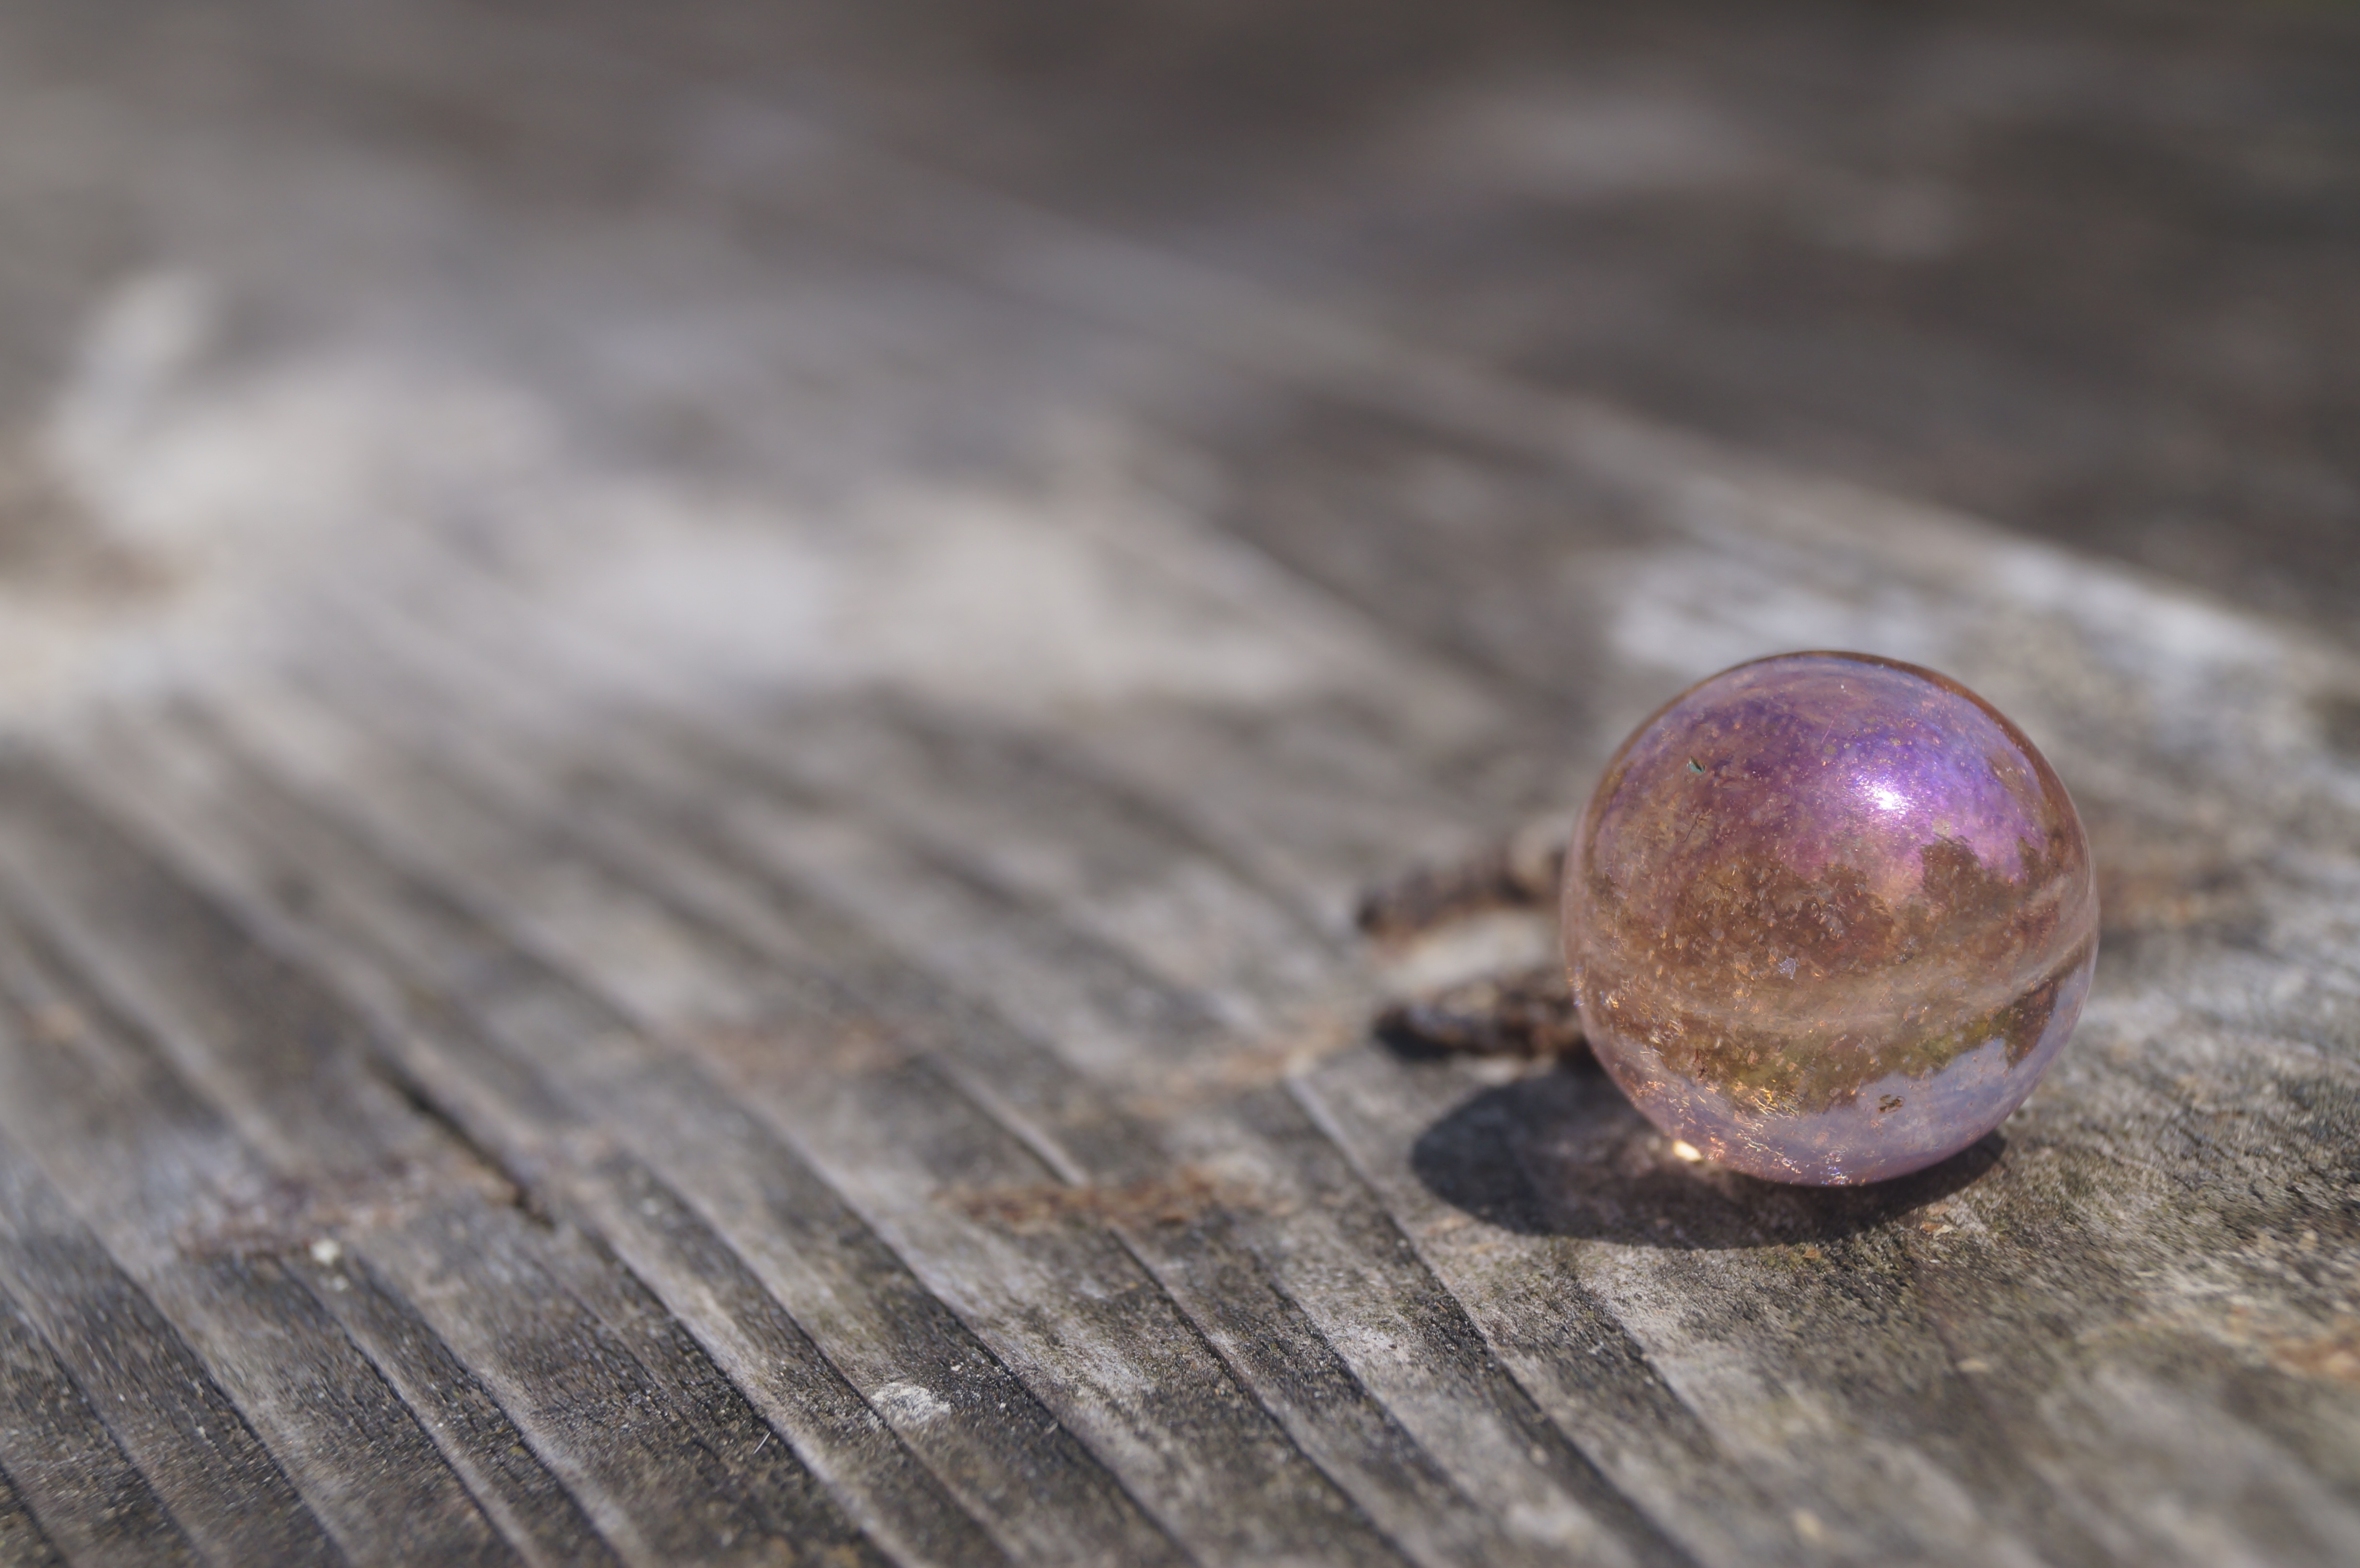
hand, leaf, glass, colorful, close up, jewellery, eye, roll, marbles, marble, shape, glass ball, macro photography, about, glass marbles, fashion accessory